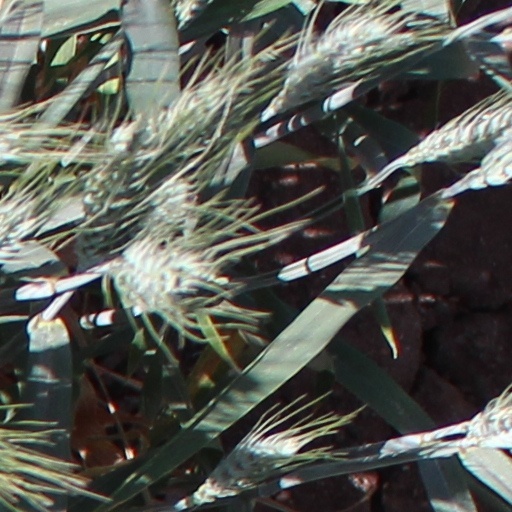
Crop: wheat